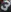
Number: 3